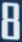
Number: 8